Komboni

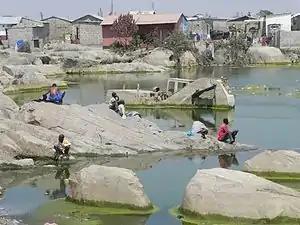
A slum in Lusaka

A komboni is a type of informal housing compound or shanty town common to Zambia, particularly the capital city of Lusaka. It is characterized by a low income and a high population density. Kombonis typically began as housing for employees of a particular company, estate, or mine. An estimated 35% of Zambians live in urban areas, and kombonis exist in many of them. It is estimated that 80% of the population of Lusaka live and work in these areas.